Ranipur, Uttarakhand

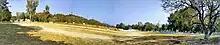
BHEL Sport Stadium Near HEEP Main Gate Ranipur Haridwar

BHEL Haridwar has a campus of , now of which is inhabited by 200 companies like many more in the nearby SIDCUL (State Industrial Development Corporation of Uttarakhand) industrial area. The Integrated Industrial Estate of SIDCUL was an attractive proposition promoted by the Uttarakhand government whereby various financial incentives such as Central Excise duty( 100% for 10 years), Income Tax(100% for 5 years) et al. is being granted. BHEL Haridwar plant itself consists of two plants namely HEEP (Heavy Electricals Equipment Plant) & CFFP (Central Foundry & Forge Plant). CFFP has one of the heaviest forge machines in India.